Kabhi Khushi Kabhie Gham...

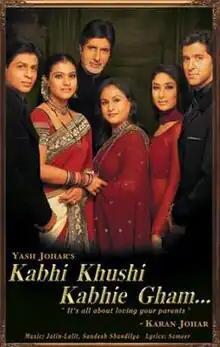
Theatrical release poster

Kabhi Khushi Kabhie Gham... (transl. Sometimes Happiness Sometimes Sadness...), also abbreviated as K3G, is a 2001 Indian Hindi-language family drama film written and directed by Karan Johar and produced by his father Yash Johar. It stars Amitabh Bachchan, Jaya Bachchan, Shah Rukh Khan, Kajol, Hrithik Roshan, and Kareena Kapoor, with Rani Mukerji in a guest appearance. The film follows a wealthy Indian family that becomes estranged when the adopted son is disowned by his father for marrying a woman of lower socio-economic status, leading to years of separation and eventual reconciliation.